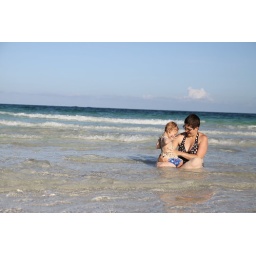
playing in sand and water